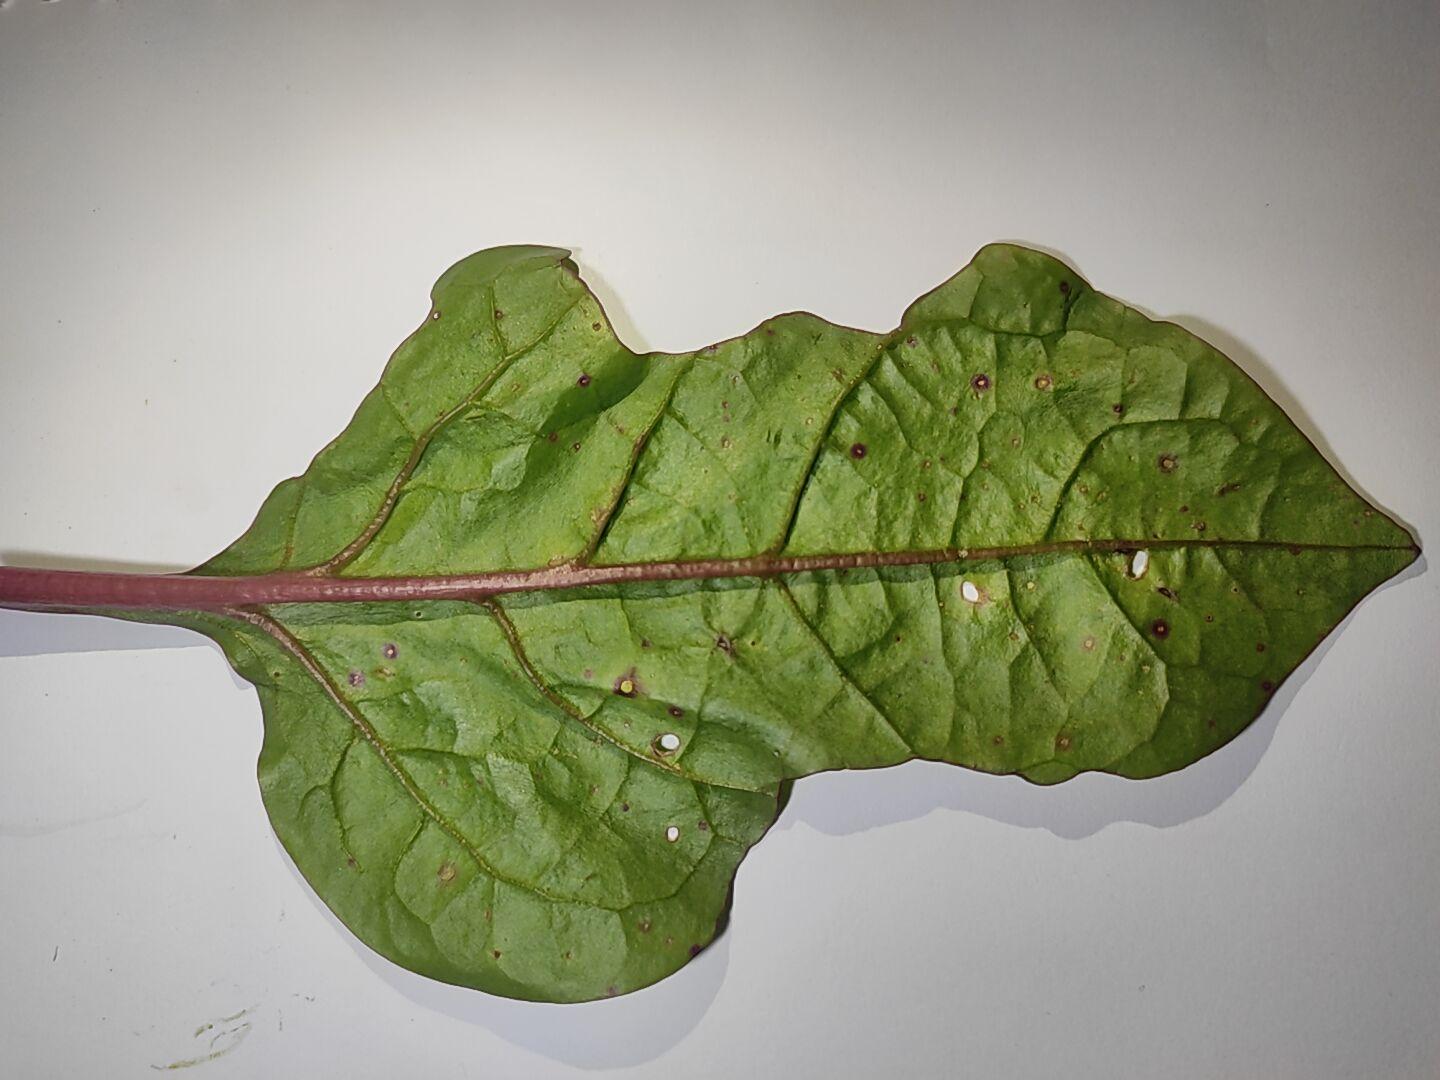
Label: straw_mite